Jessica Alba

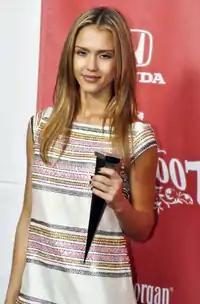
Alba in 2007

Alba expressed an interest in acting from age five. In 1992, the eleven year old Alba persuaded her mother to take her to an acting competition in Beverly Hills, where the grand prize was free acting classes. She won the grand prize, and took her first acting lessons. An agent signed her nine months later. Her first film appearance was a small role in the 1994 feature "Camp Nowhere" as Gail. She was originally hired for two weeks but her role turned into a two-month job when one of the prominent actresses dropped out.